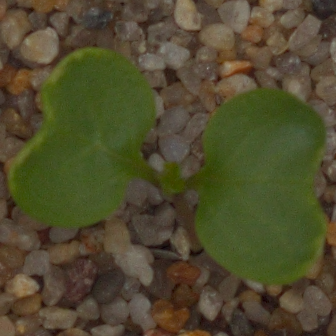
Label: charlock